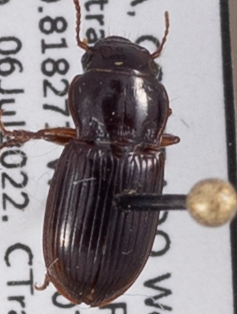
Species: Cratacanthus dubius
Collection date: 2022-07-06
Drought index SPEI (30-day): -0.664
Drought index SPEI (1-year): -2.09
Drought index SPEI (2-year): -1.45